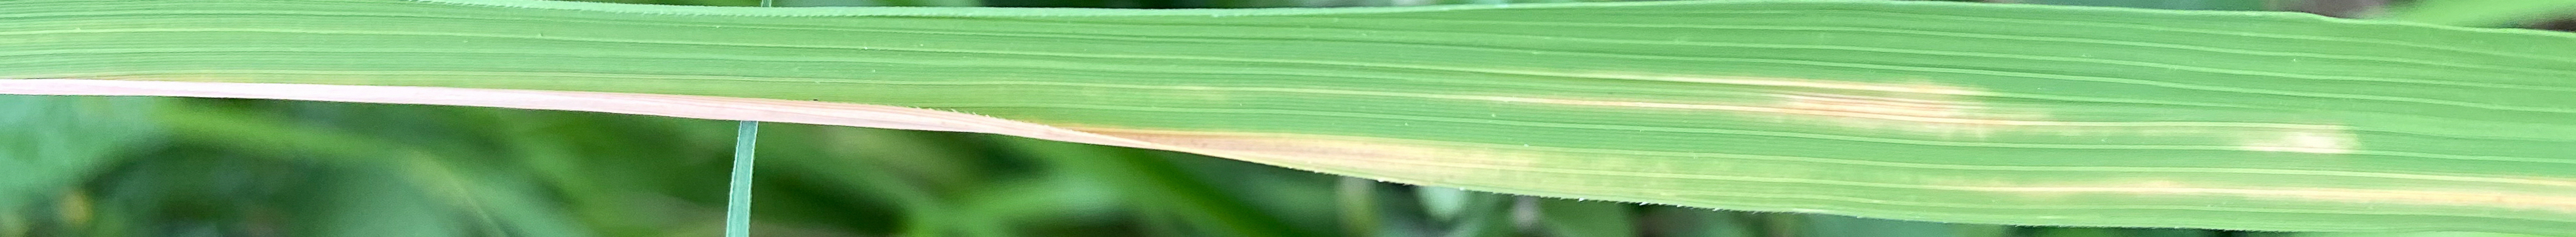
Nhãn: N